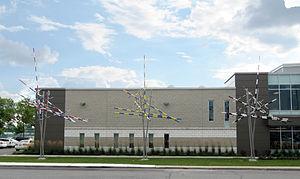
Centre sportif Léonard-Grondin (Granby, Québec) - sculptures situées devant la bâtisse
Le Centre sportif Léonard-Grondin est un centre sportif situé à Granby, en Montérégie. Il comporte trois glaces et dispose de 3 000 places au total. Aujourd'hui, l'amphithéâtre accueille du hockey de la Ligue de hockey junior AAA du Québec.